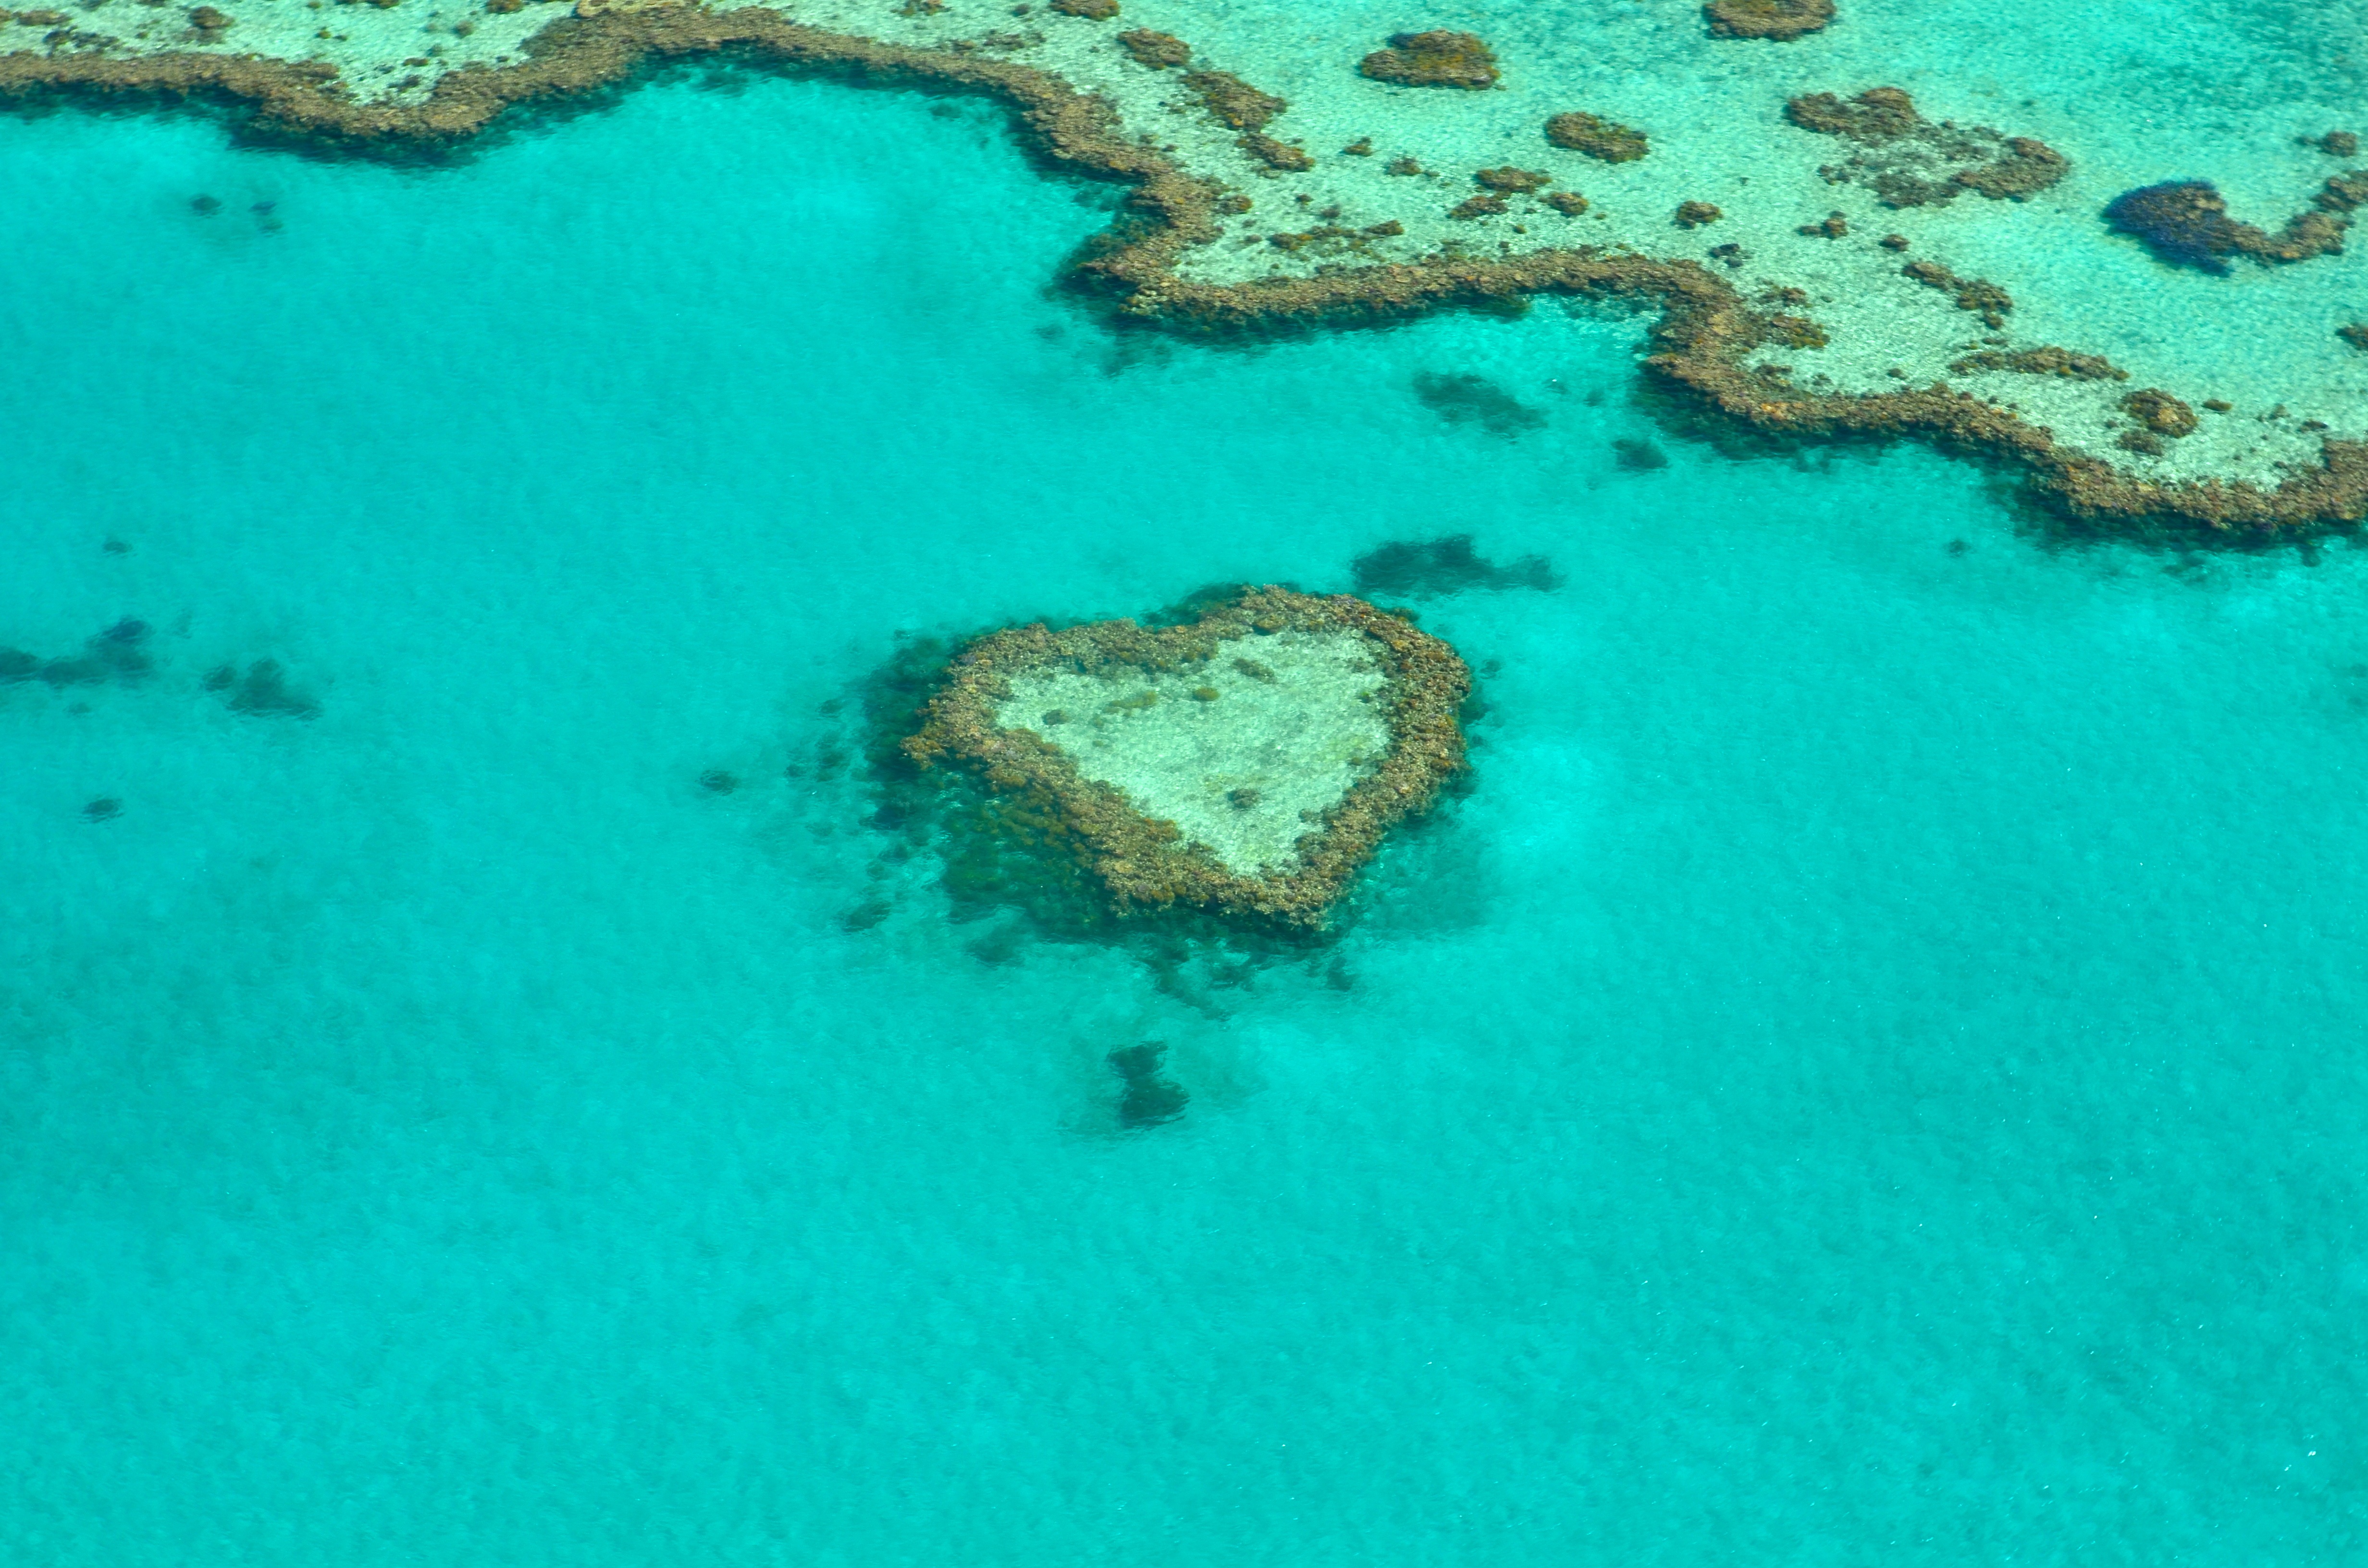
sea, ocean, underwater, heart, biology, romantic, coral, coral reef, reef, australia, landform, great barrier reef, whitsundays, marine biology